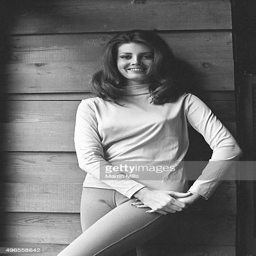
actor poses for a photo